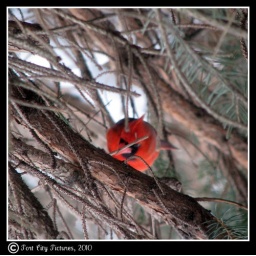
Checking out the new bird feeder under &amp;quot;his&amp;quot; evergreen tree in my side yard.